Public art

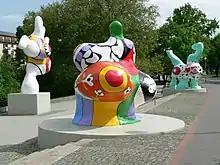
"Nanas" by Niki de Saint Phalle in Hanover, Germany

Common characteristics of public art are public accessibility, public realm placement, community involvement, public process (including public funding); these works can be permanent or temporary. According to the curator and art/architecture historian, Mary Jane Jacob, public art brings art closer to life.